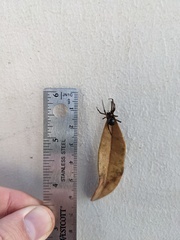
Species: Lactrodectus_hesperus